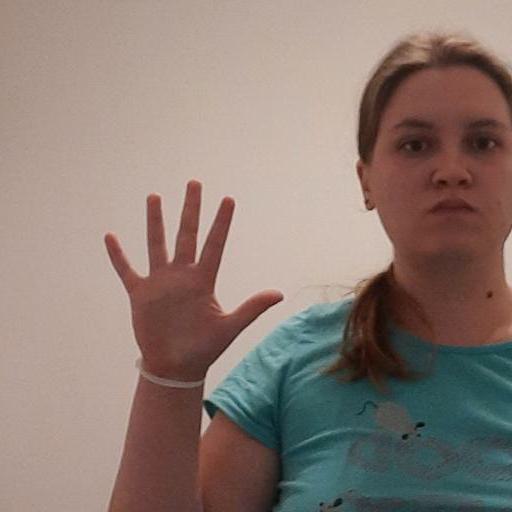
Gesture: palm